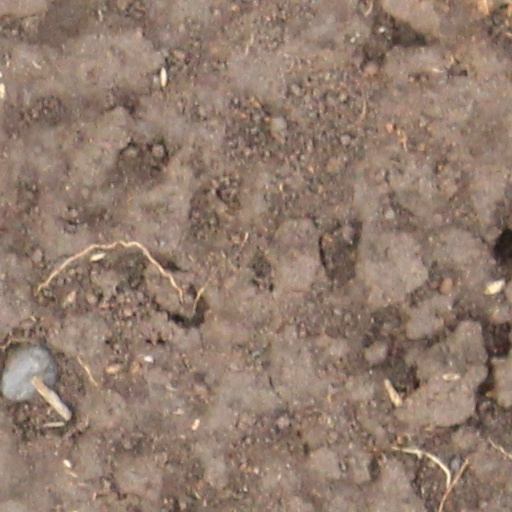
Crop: wheat